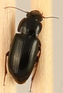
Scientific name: Harpalus desertus
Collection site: North Sterling NEON (STER), plot STER_027